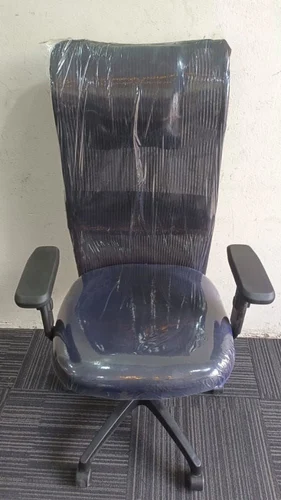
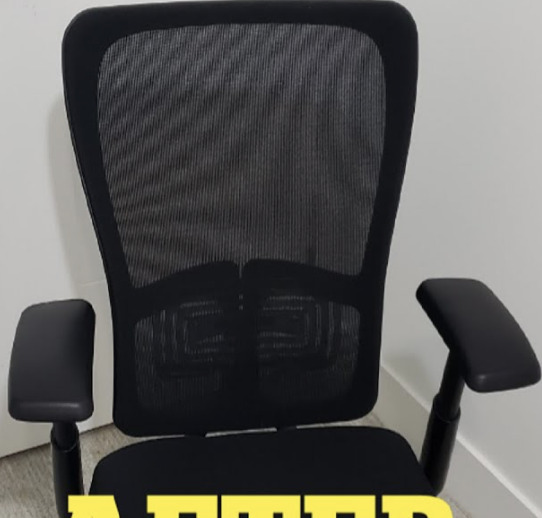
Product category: items_chair
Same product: no